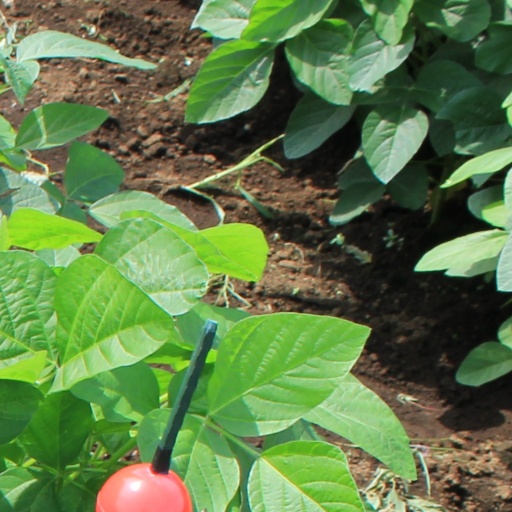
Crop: soybean